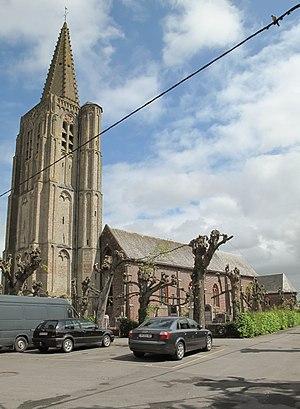
Houtkerque, l'église Saint-Antoine